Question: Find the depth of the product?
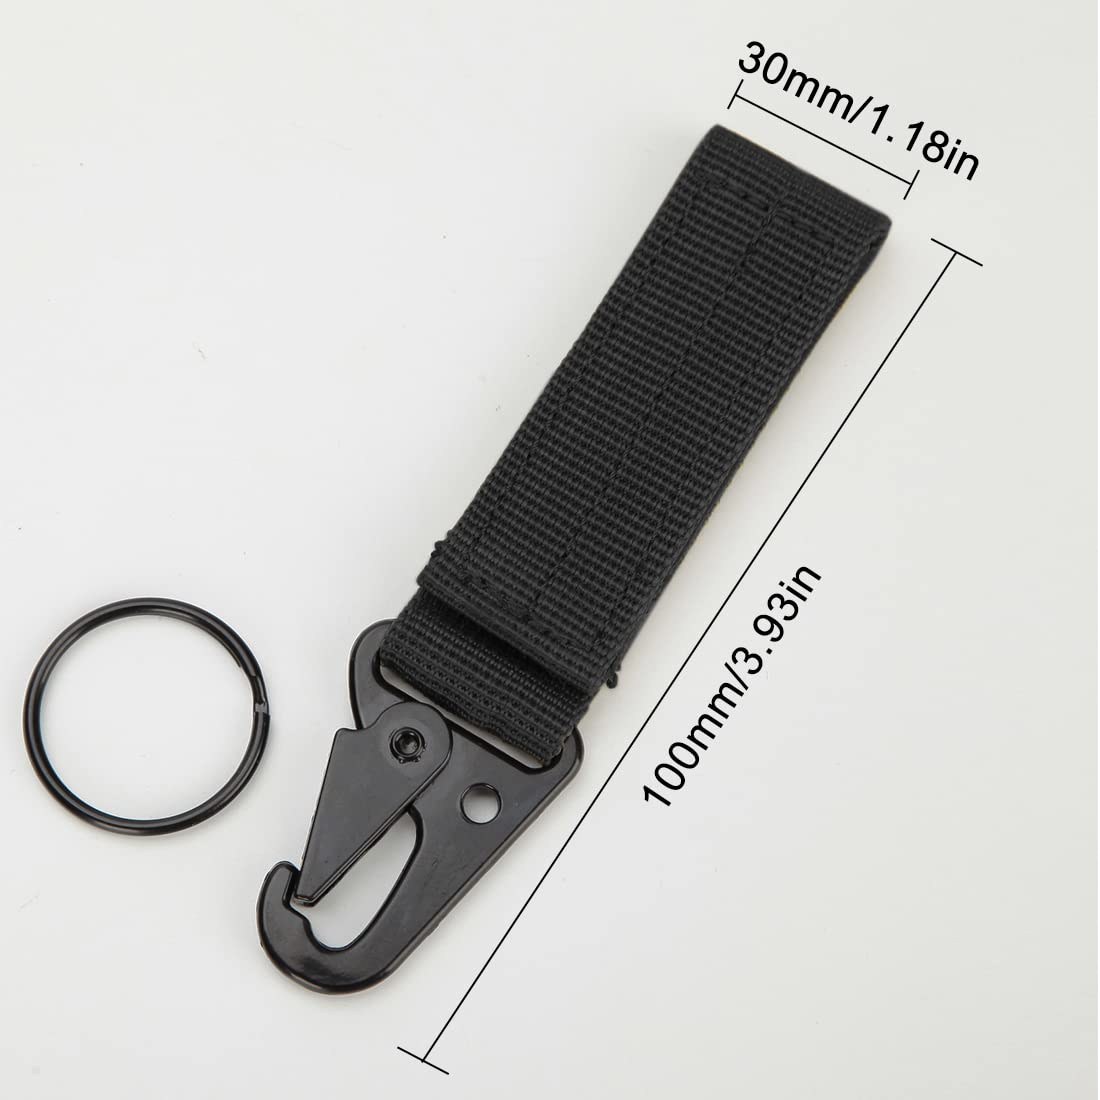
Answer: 100.0 millimetre